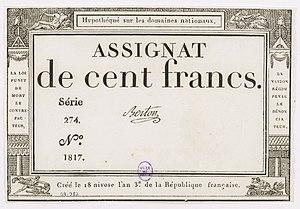
Assignat de 100 francs, série 274 - n° 1817, 18 Nivôse an 3
Le Directoire est un régime politique français de type directorial en place durant la Première République, du 26 octobre 1795 au 9 novembre 1799. Il tire son nom du « directoire » c'est-à-dire l'ensemble des cinq directeurs, chefs du gouvernement entre lesquels le pouvoir exécutif et les ministres sont répartis, pour éviter la tyrannie, et dont le siège est au palais du Luxembourg. Mis en place à la fin de la Terreur par les républicains modérés de la Convention thermidorienne, le régime, inspiré par une bourgeoisie enrichie par la spéculation sur les biens nationaux et les assignats, rétablit le suffrage censitaire, qui sert à élire les deux chambres législatives, le Conseil des Cinq-Cents et le Conseil des Anciens. Cette recherche de stabilité sociale est contrebalancée par un renouvellement annuel du tiers du corps législatif et d'un ou deux des cinq directeurs.
L’assignat est une monnaie fiduciaire mise en place sous la Révolution française.
Le franc, précisé franc français lorsqu'il peut y avoir ambiguïté, est une ancienne unité monétaire de la France, utilisée également en Andorre et à Monaco.